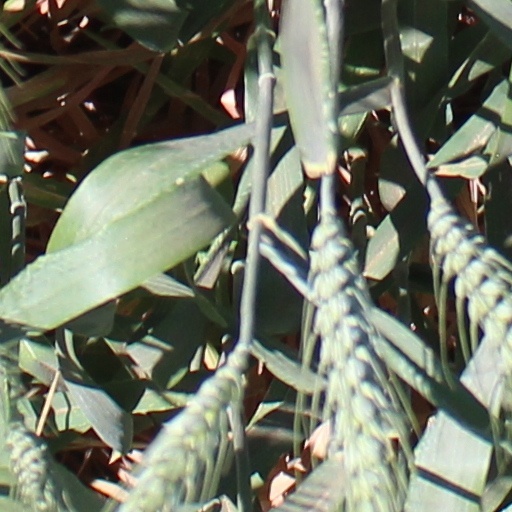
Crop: wheat